Ekka Raja Rani

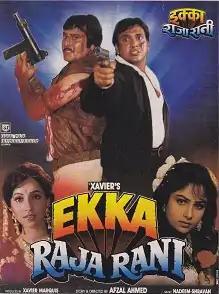
Promotional Poster

Ekka Raja Rani is a 1994 Bollywood action drama film directed by Afzal Ahmed Khan, produced by Xavier Marquis starring Vinod Khanna and Govinda.